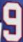
Number: 9